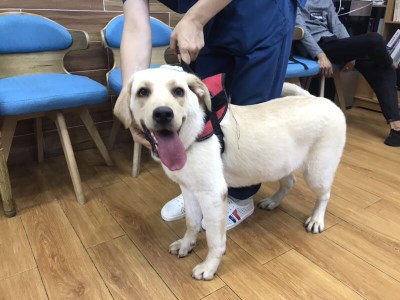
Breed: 3580-n000122-Labrador_retriever